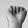
ASL letter: A